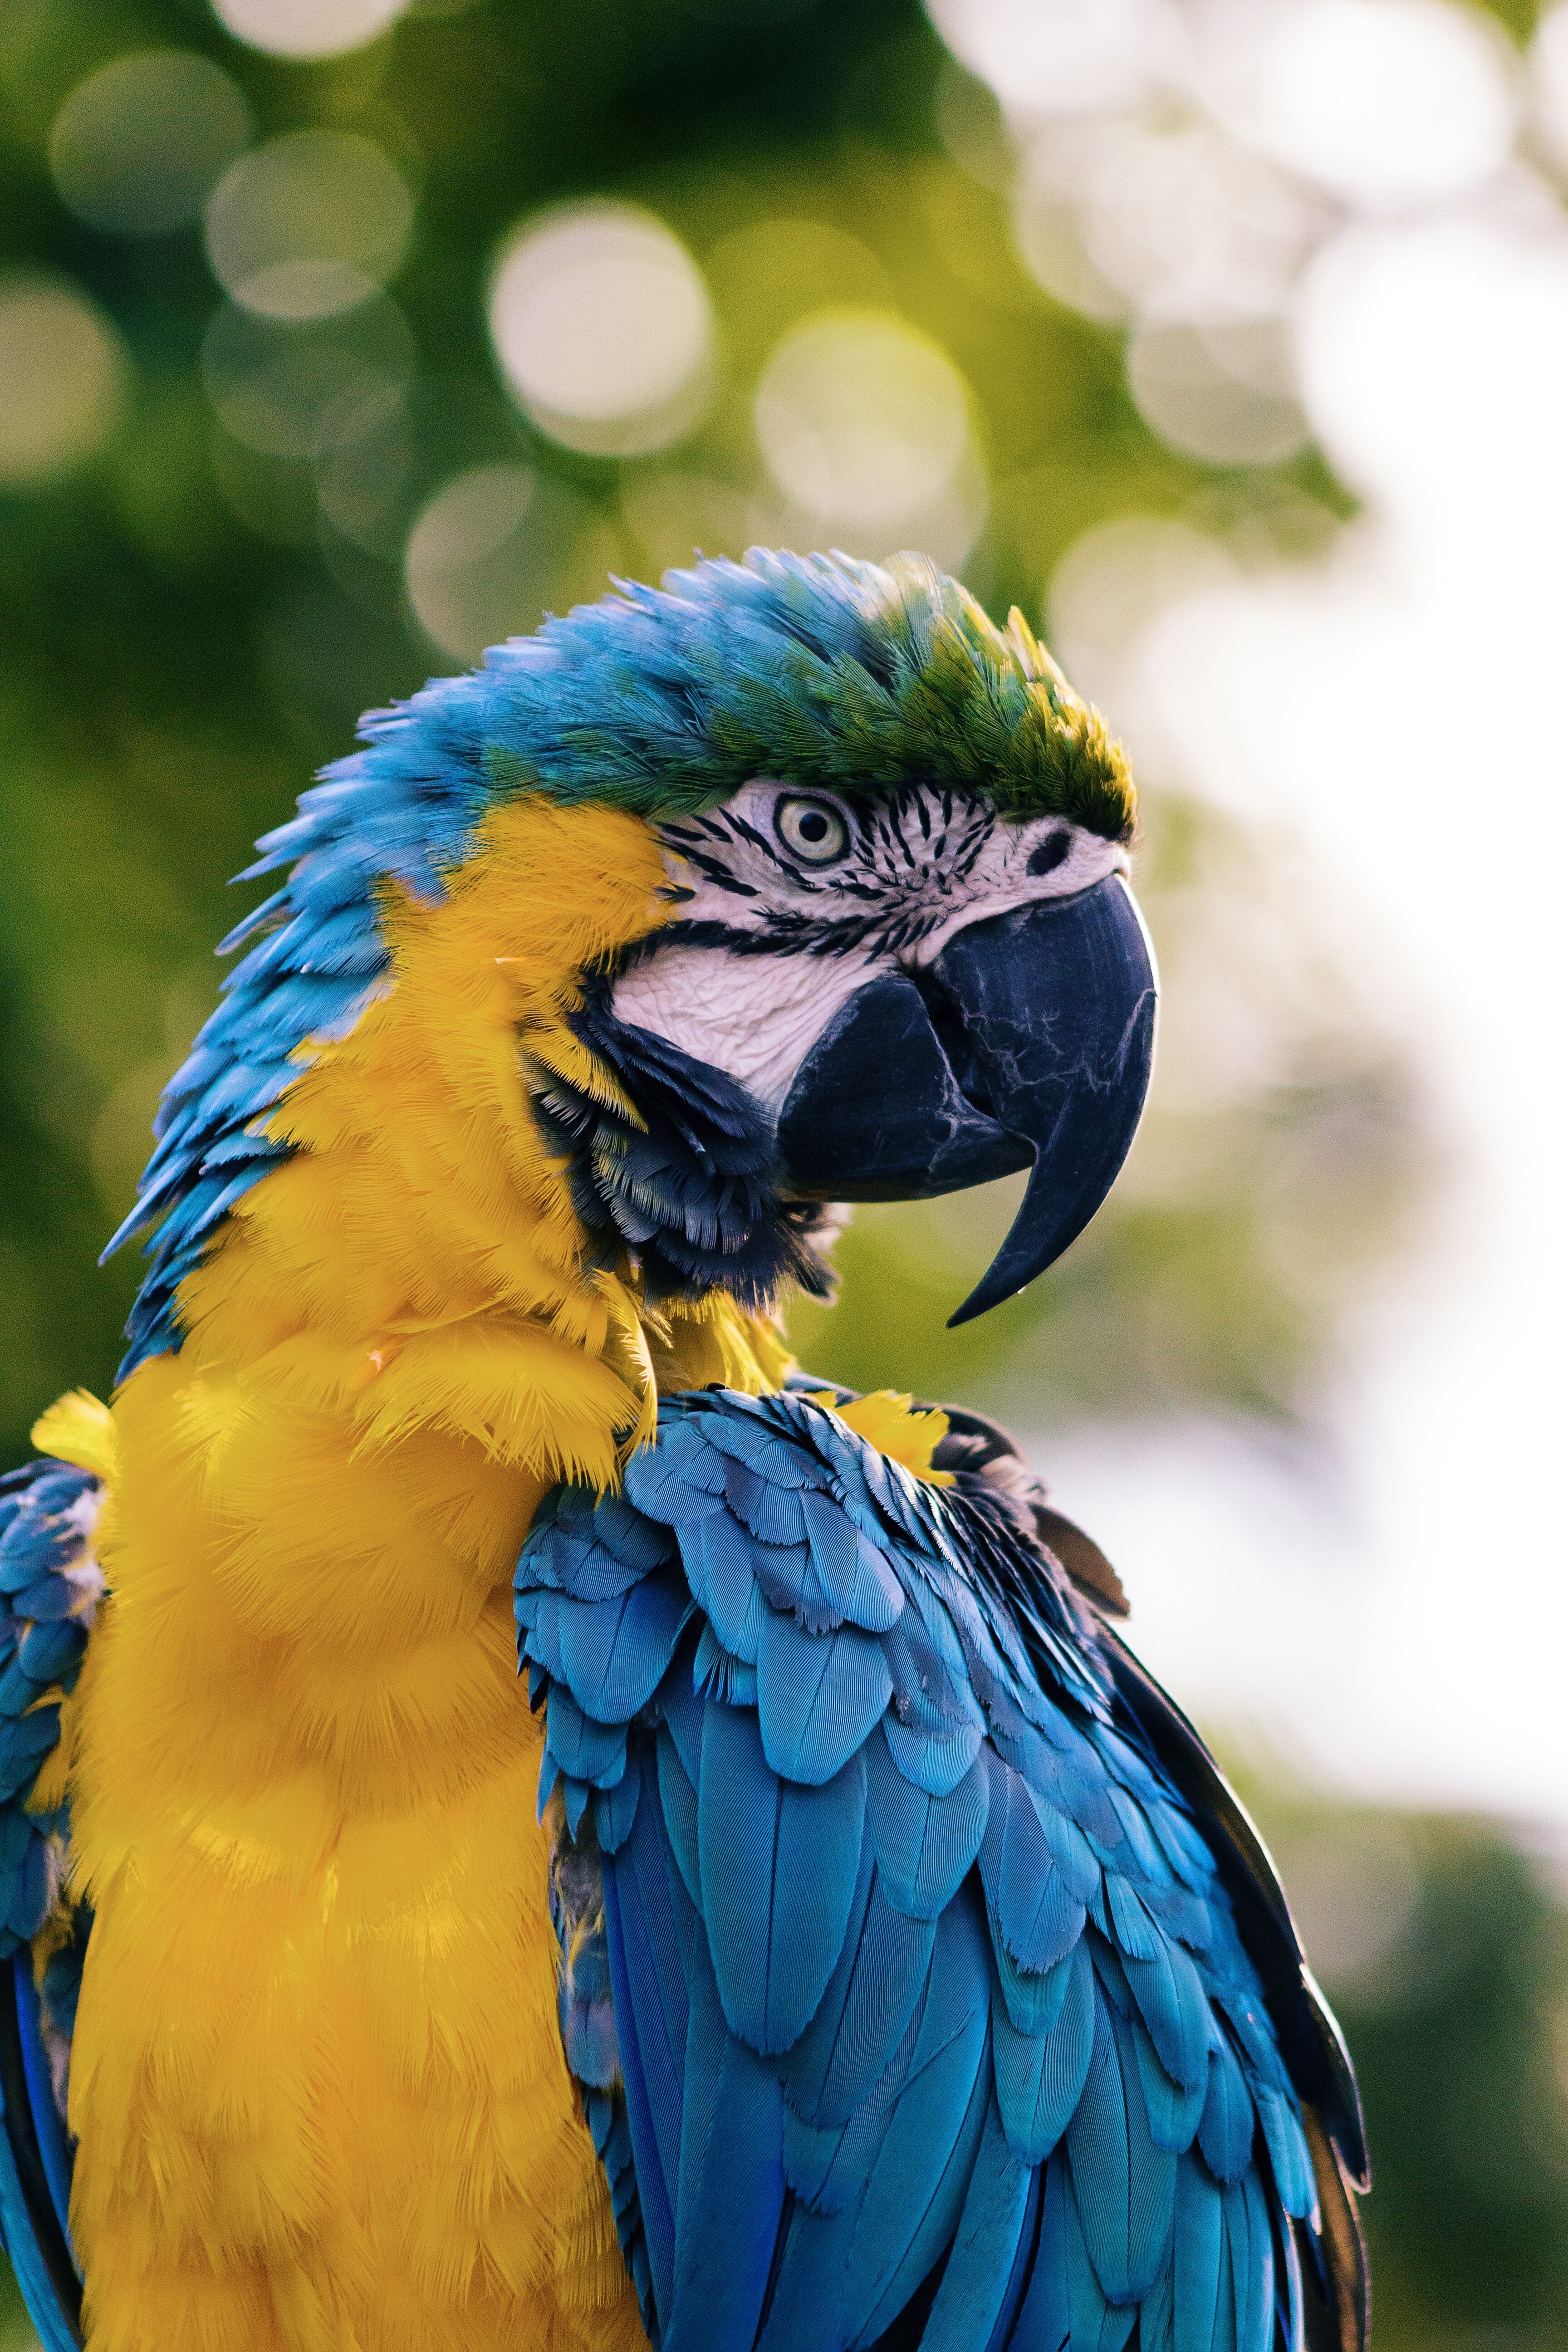
outdoor, bird, wing, animal, wildlife, green, beak, tropical, blue, colorful, yellow, fauna, lorikeet, macaw, gold, rainforest, vertebrate, parrot, exotic, vibrant, parakeet, blue and yellow, blue and yellow macaw, blue and gold, common pet parakeet